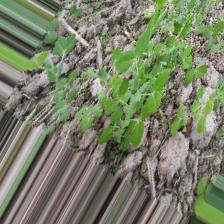
Label: Normal